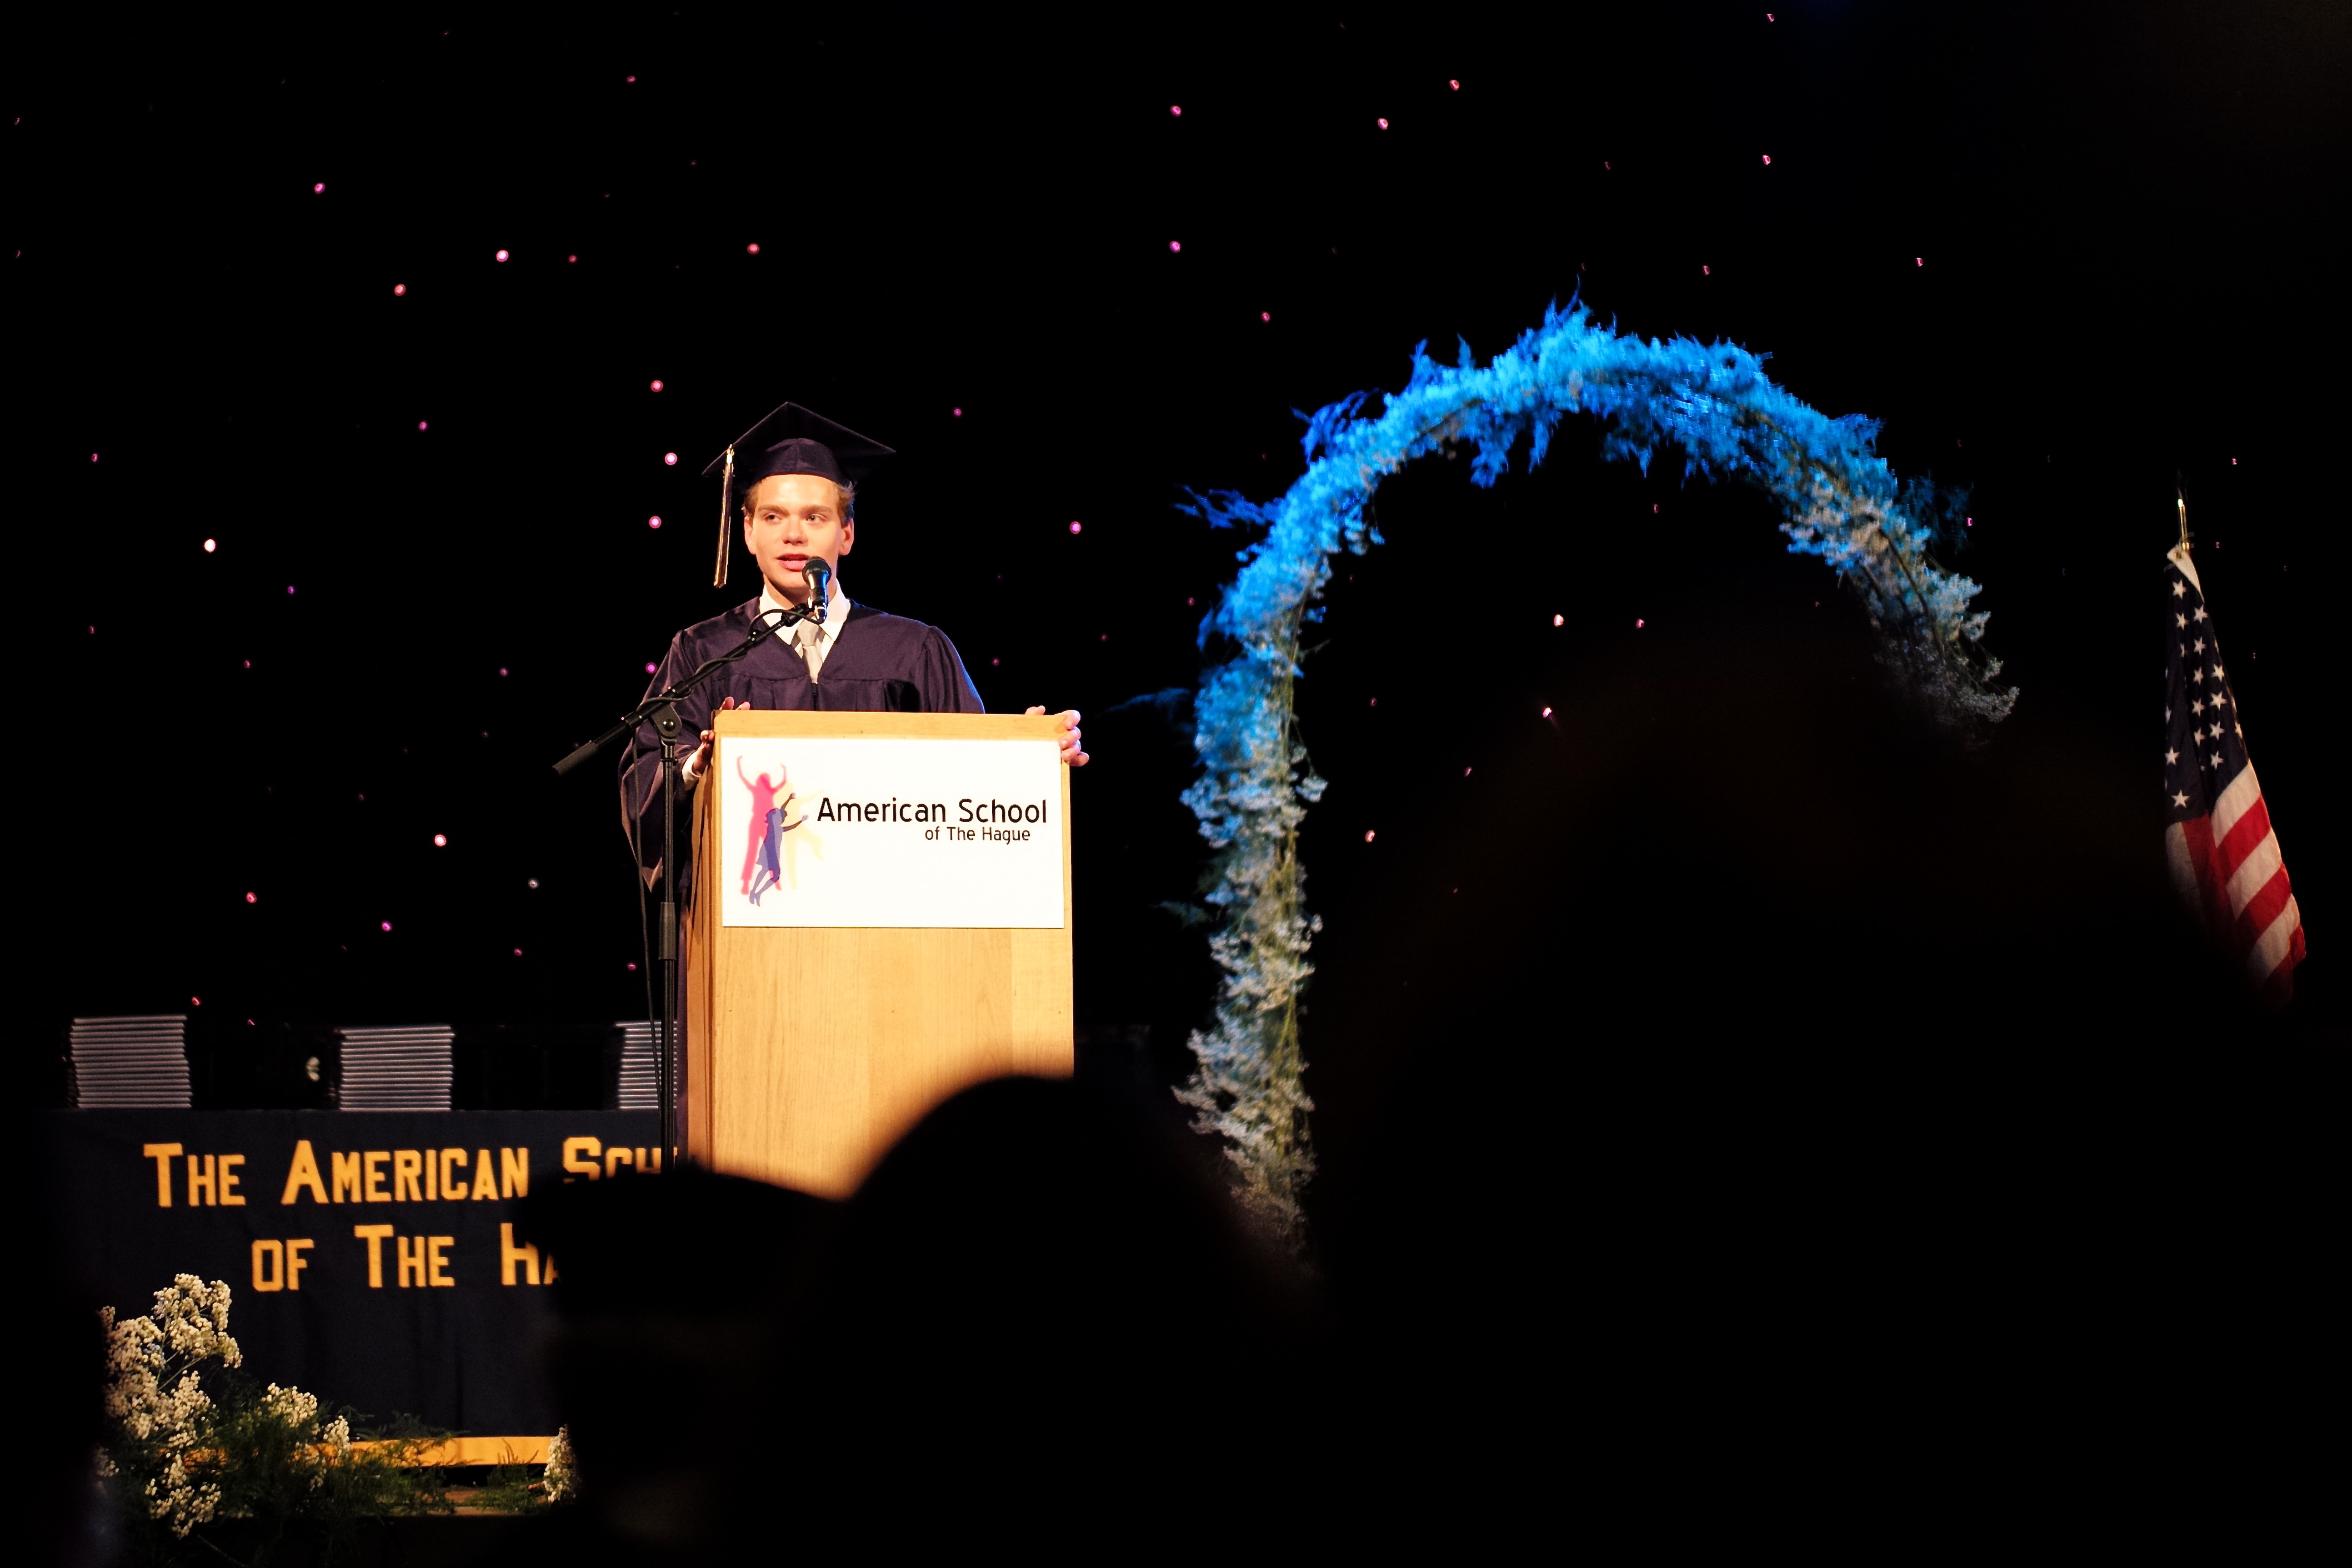
night, europe, high, ash, ceremony, m, f14, students, 50, school, event, leica, 240, summilux, graduation, typ, diploma, graduates, capandgown